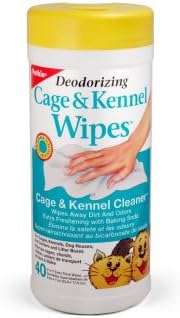
Petkin Cage & Kennel Wipes, 40-Count (Pack of 4)
Category: Health & Personal Care
Keep cages and kennels fresh and clean in one easy wipe. Cage & kennel Wipes provide a fast, convenient way to clean and deodorize cages, kennels, doghouses, pet carriers and litter boxes. Each extra thick wipe is moistened with a deodorizing baking soda formula thatís safe enough for use around pets, yet powerful enough to remove tough dirt and odors. Wipes measure 9î x 7î. 40CT
Features: Cleans and freshens the cages and kennels. Safe and gentle for use around pets. | Fresh clean scent.